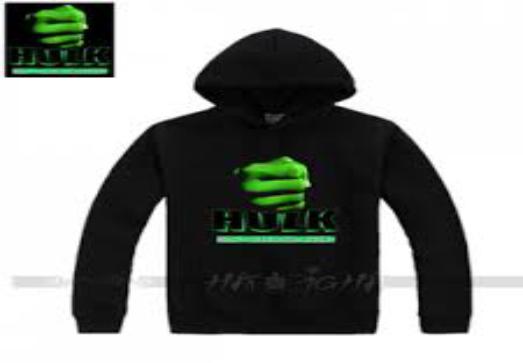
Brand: Hulk
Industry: Necessities